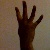
The image shows a hand gesture representing the number 4 in Indian Sign Language.